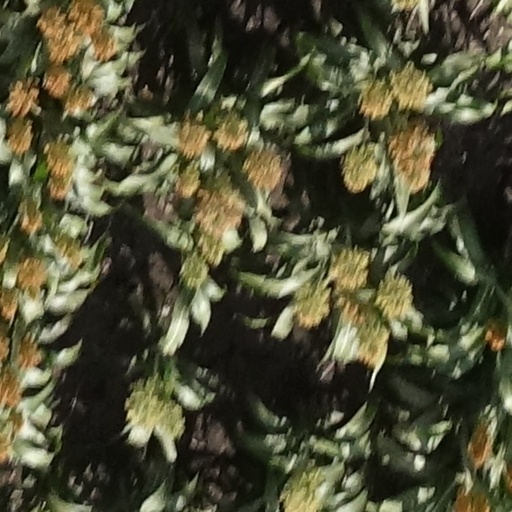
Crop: sorghum